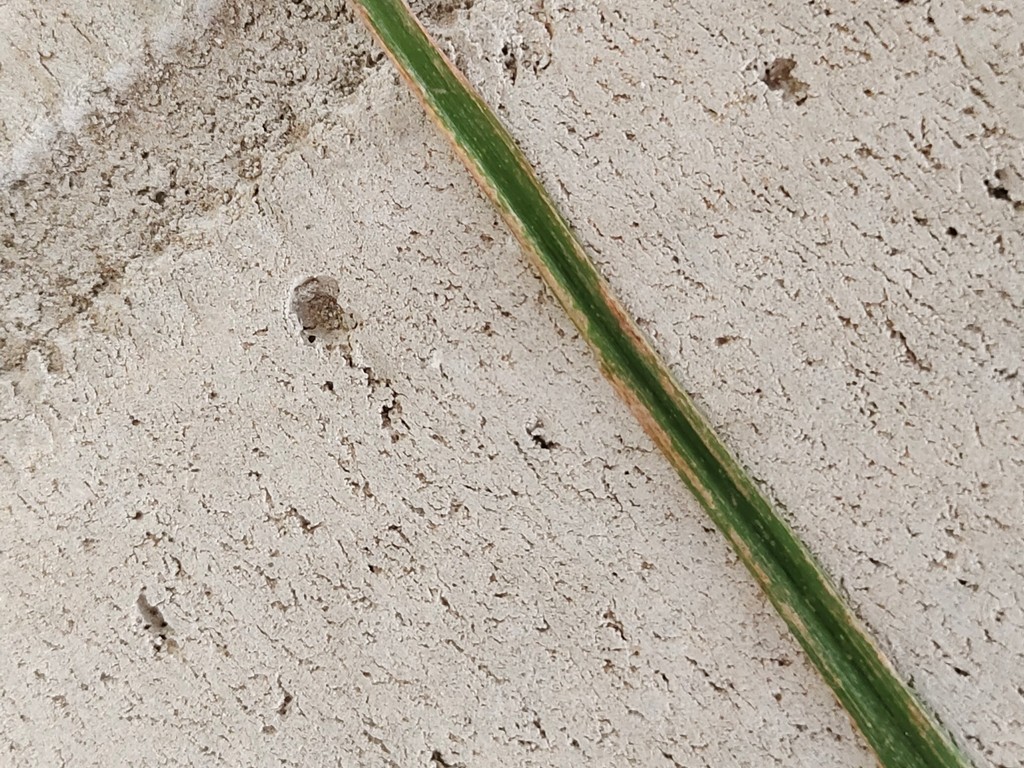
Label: Unhealthy